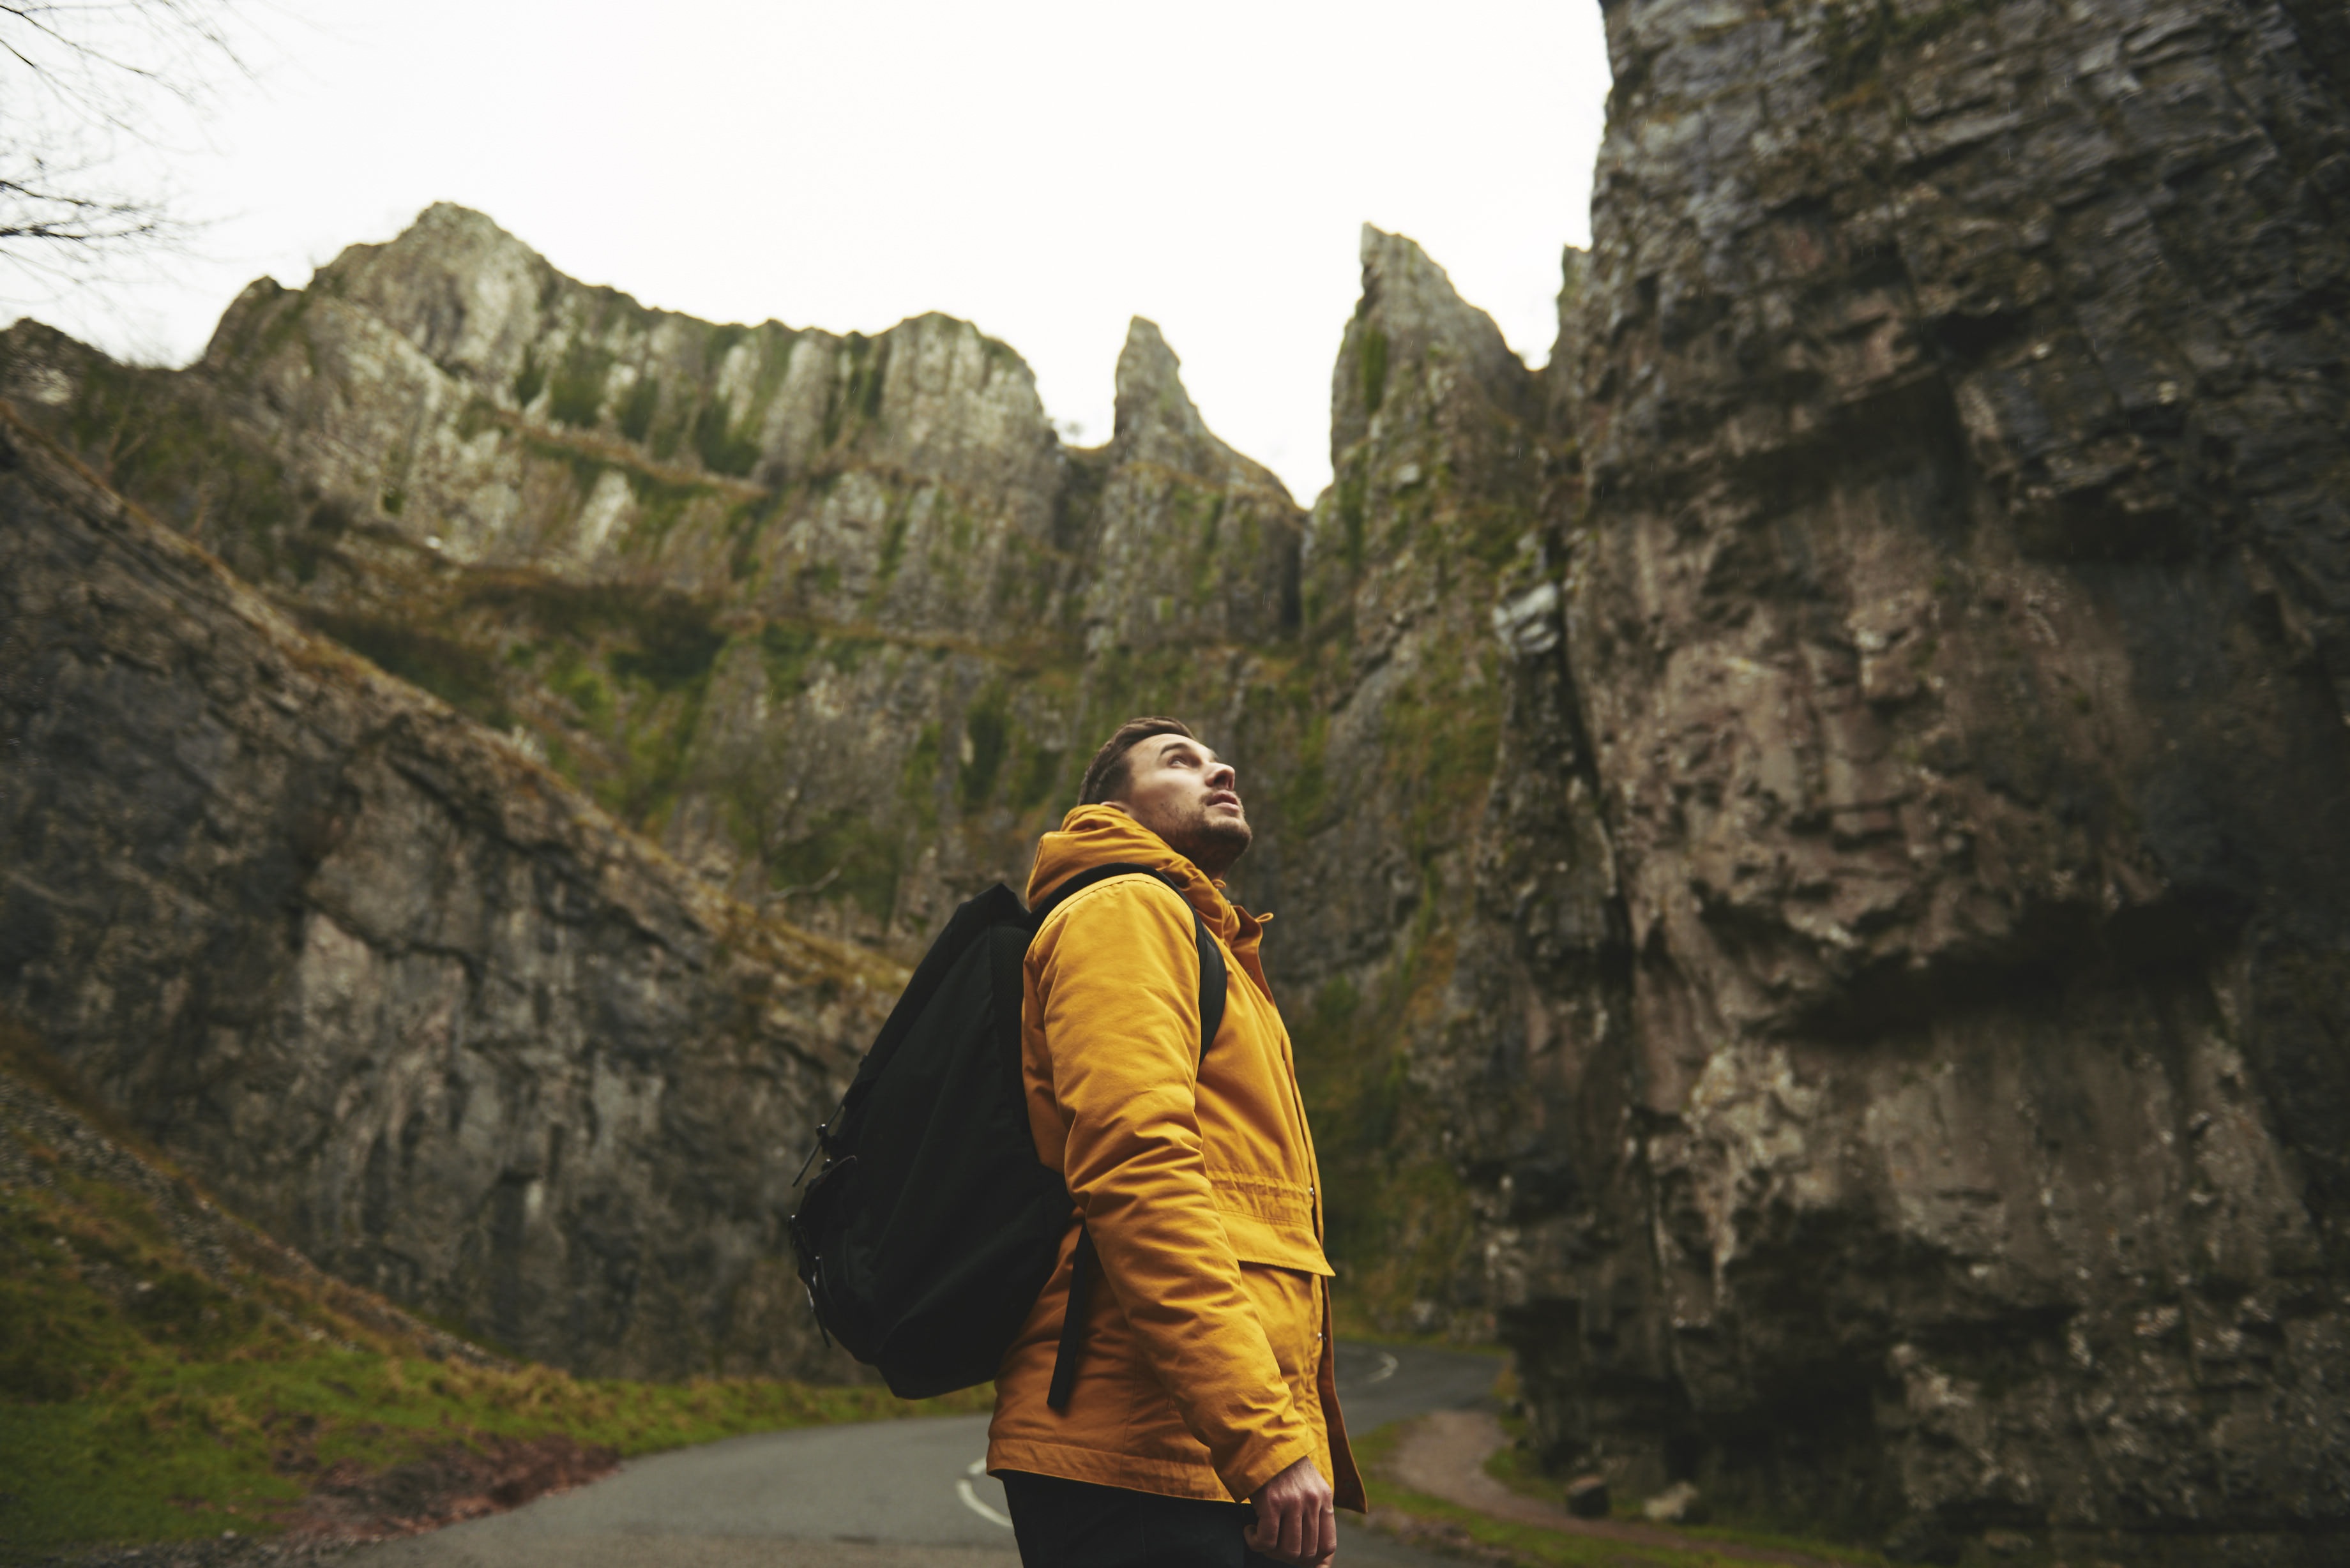
man, landscape, nature, rock, walking, person, mountain, road, adventure, valley, mountain range, cliff, rocky, extreme sport, terrain, outdoors, geology, sports, exploration, landform